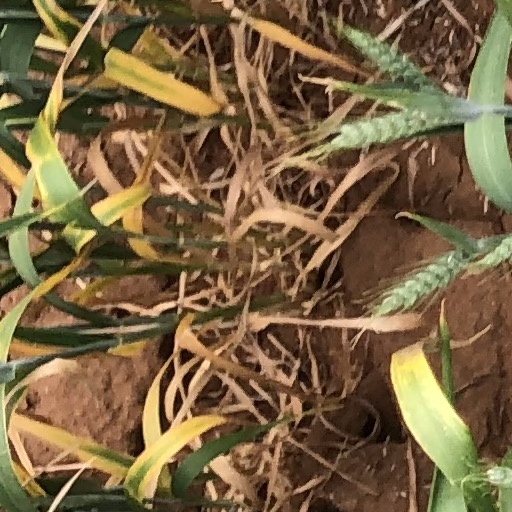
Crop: wheat